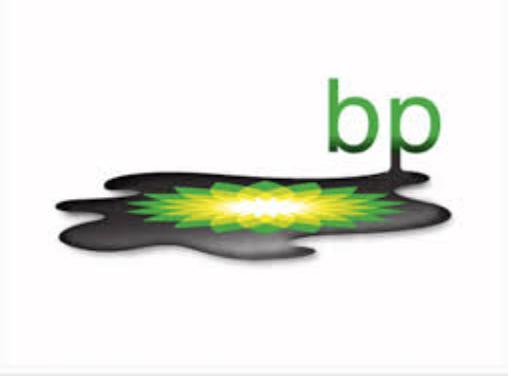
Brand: BP
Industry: Others